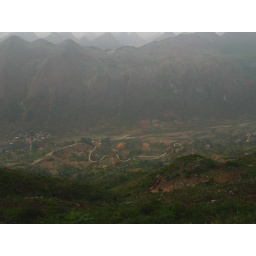
Small river but huge a canyon to cross by a bridge still under construction